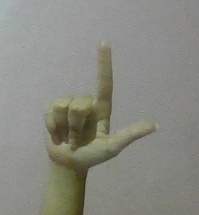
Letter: laam